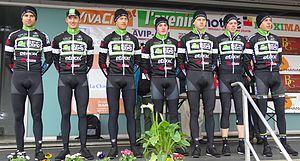
La saison 2015 de l'équipe cycliste EFC-Etixx est la sixième de cette équipe.